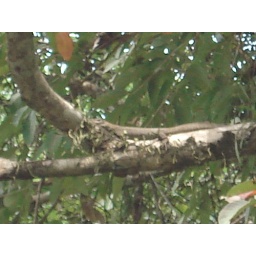
This is a monitor lizard basking in the tree spotted while we where in the canoe.